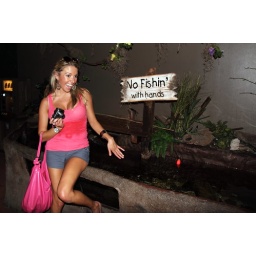
Amy trying to catch the fish with her hand, in defiance of the sign